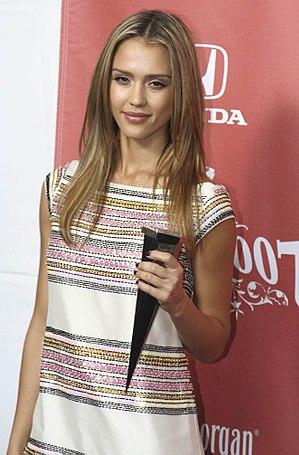
The Eye ou L'œil au Québec est un film d'épouvante fantastique canado-américain sorti en 2008, réalisé par David Moreau et Xavier Palud avec Jessica Alba et Alessandro Nivola dans les rôles principaux. The Eye est le remake du film hongkongais du même titre, The Eye.